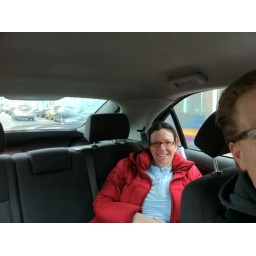
Lisette happy to go home in the backseat of my car